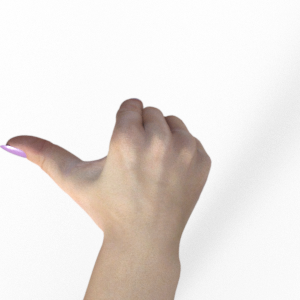
Label: rock